Graham Stringer

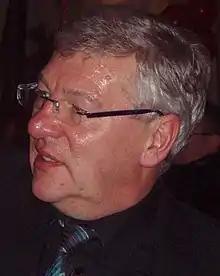
Stringer in 2007

Graham Eric Stringer (born 17 February 1950) is a British Labour politician who has served as Member of Parliament for Blackley and Middleton South since the 2024 general election. He has served as the area's MP continuously since 1997, representing the predecessor constituencies of Manchester Blackley (1997–2010), and Blackley and Broughton (2010–2024). Between 1999 and 2002, He served Minor roles in the Labour Government of Tony Blair.